Mathematics, science, technology and engineering of the Victorian era

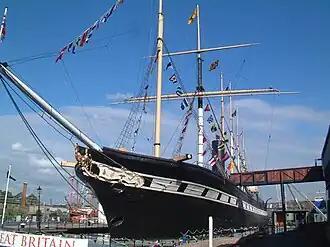
The SS "Great Britain" is now a museum ship in Bristol.

Steam ships were one of the keys to Britain's prosperity in the nineteenth century. This technology, which predates the Victorian era, had a long a rich history. Starting in the late 1700s, people had begun building steam-powered ships with ever increasing size, operational range, and speed, first to cross the English Channel and then the Atlantic and finally to reach places as far away as India and Australia without having to refuel mid-route. International trade and travel boosted demand, and there was intense competition among the shipping companies. Steam ships such as the SS "Great Britain" and SS "Great Western" made international travel more common but also advanced trade, so that in Britain it was not just the luxury goods of earlier times that were imported into the country but essentials and raw materials such as corn and cotton from the United States and meat and wool from Australia.